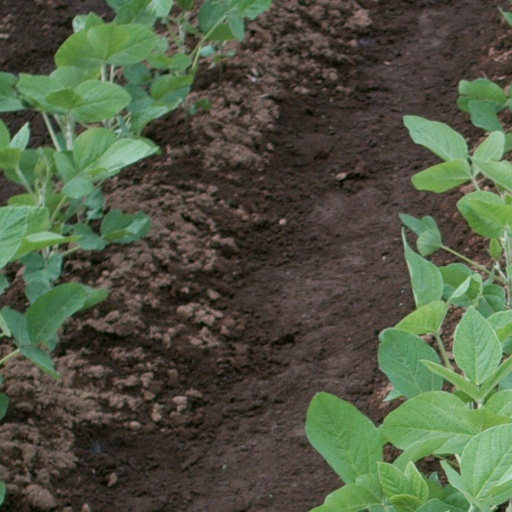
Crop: soybean